Kosiv Raion

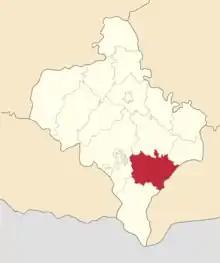
Kosiv Raion in Ivano-Frankivsk Oblast (1966-2020)

On 18 July 2020, as part of the administrative reform of Ukraine, the number of raions of Ivano-Frankivsk Oblast was reduced to six, however, the area of Kosiv Raion was essentially unchanged. The January 2020 estimate of the raion population was